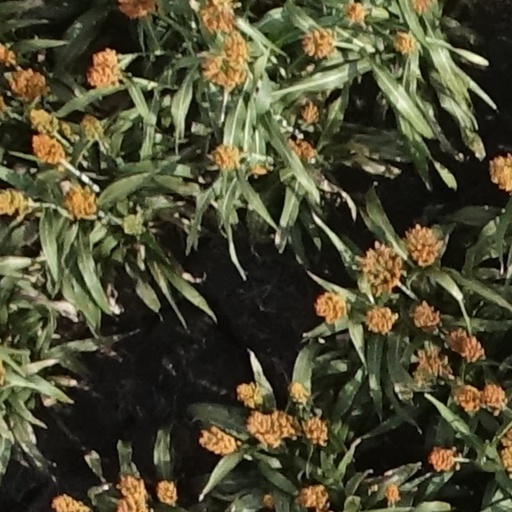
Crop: sorghum